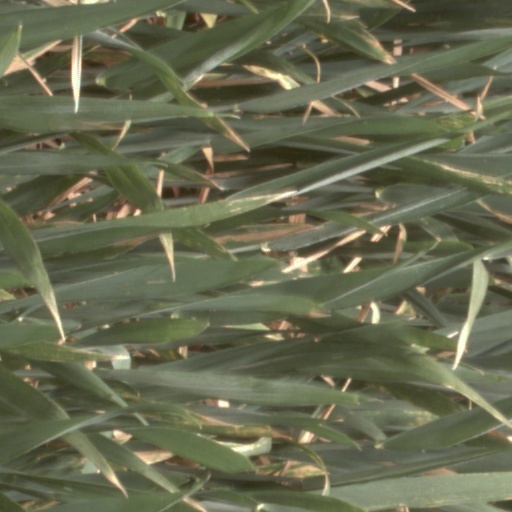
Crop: wheat